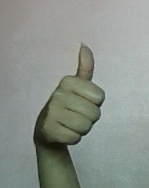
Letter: aleff